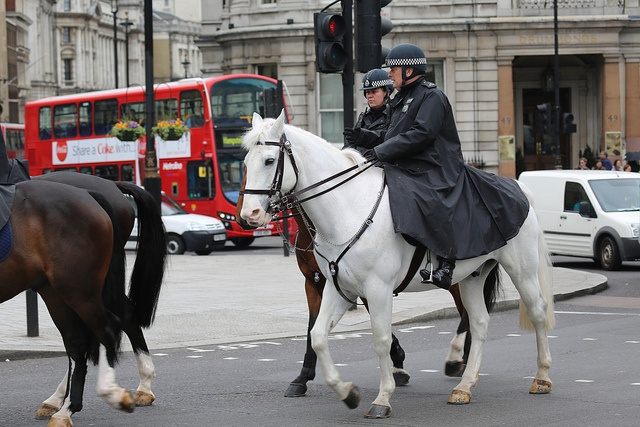
Two men riding  horses in a city.
Two London police patrolling while riding on horses.
Police riding horses on a public street in London.
Police officers ride horses on a city street.
Two mounted police officers ride horses down a street near a double-decker bus.